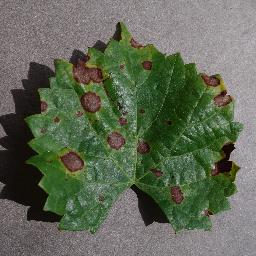
Label: Grape___Black_rot